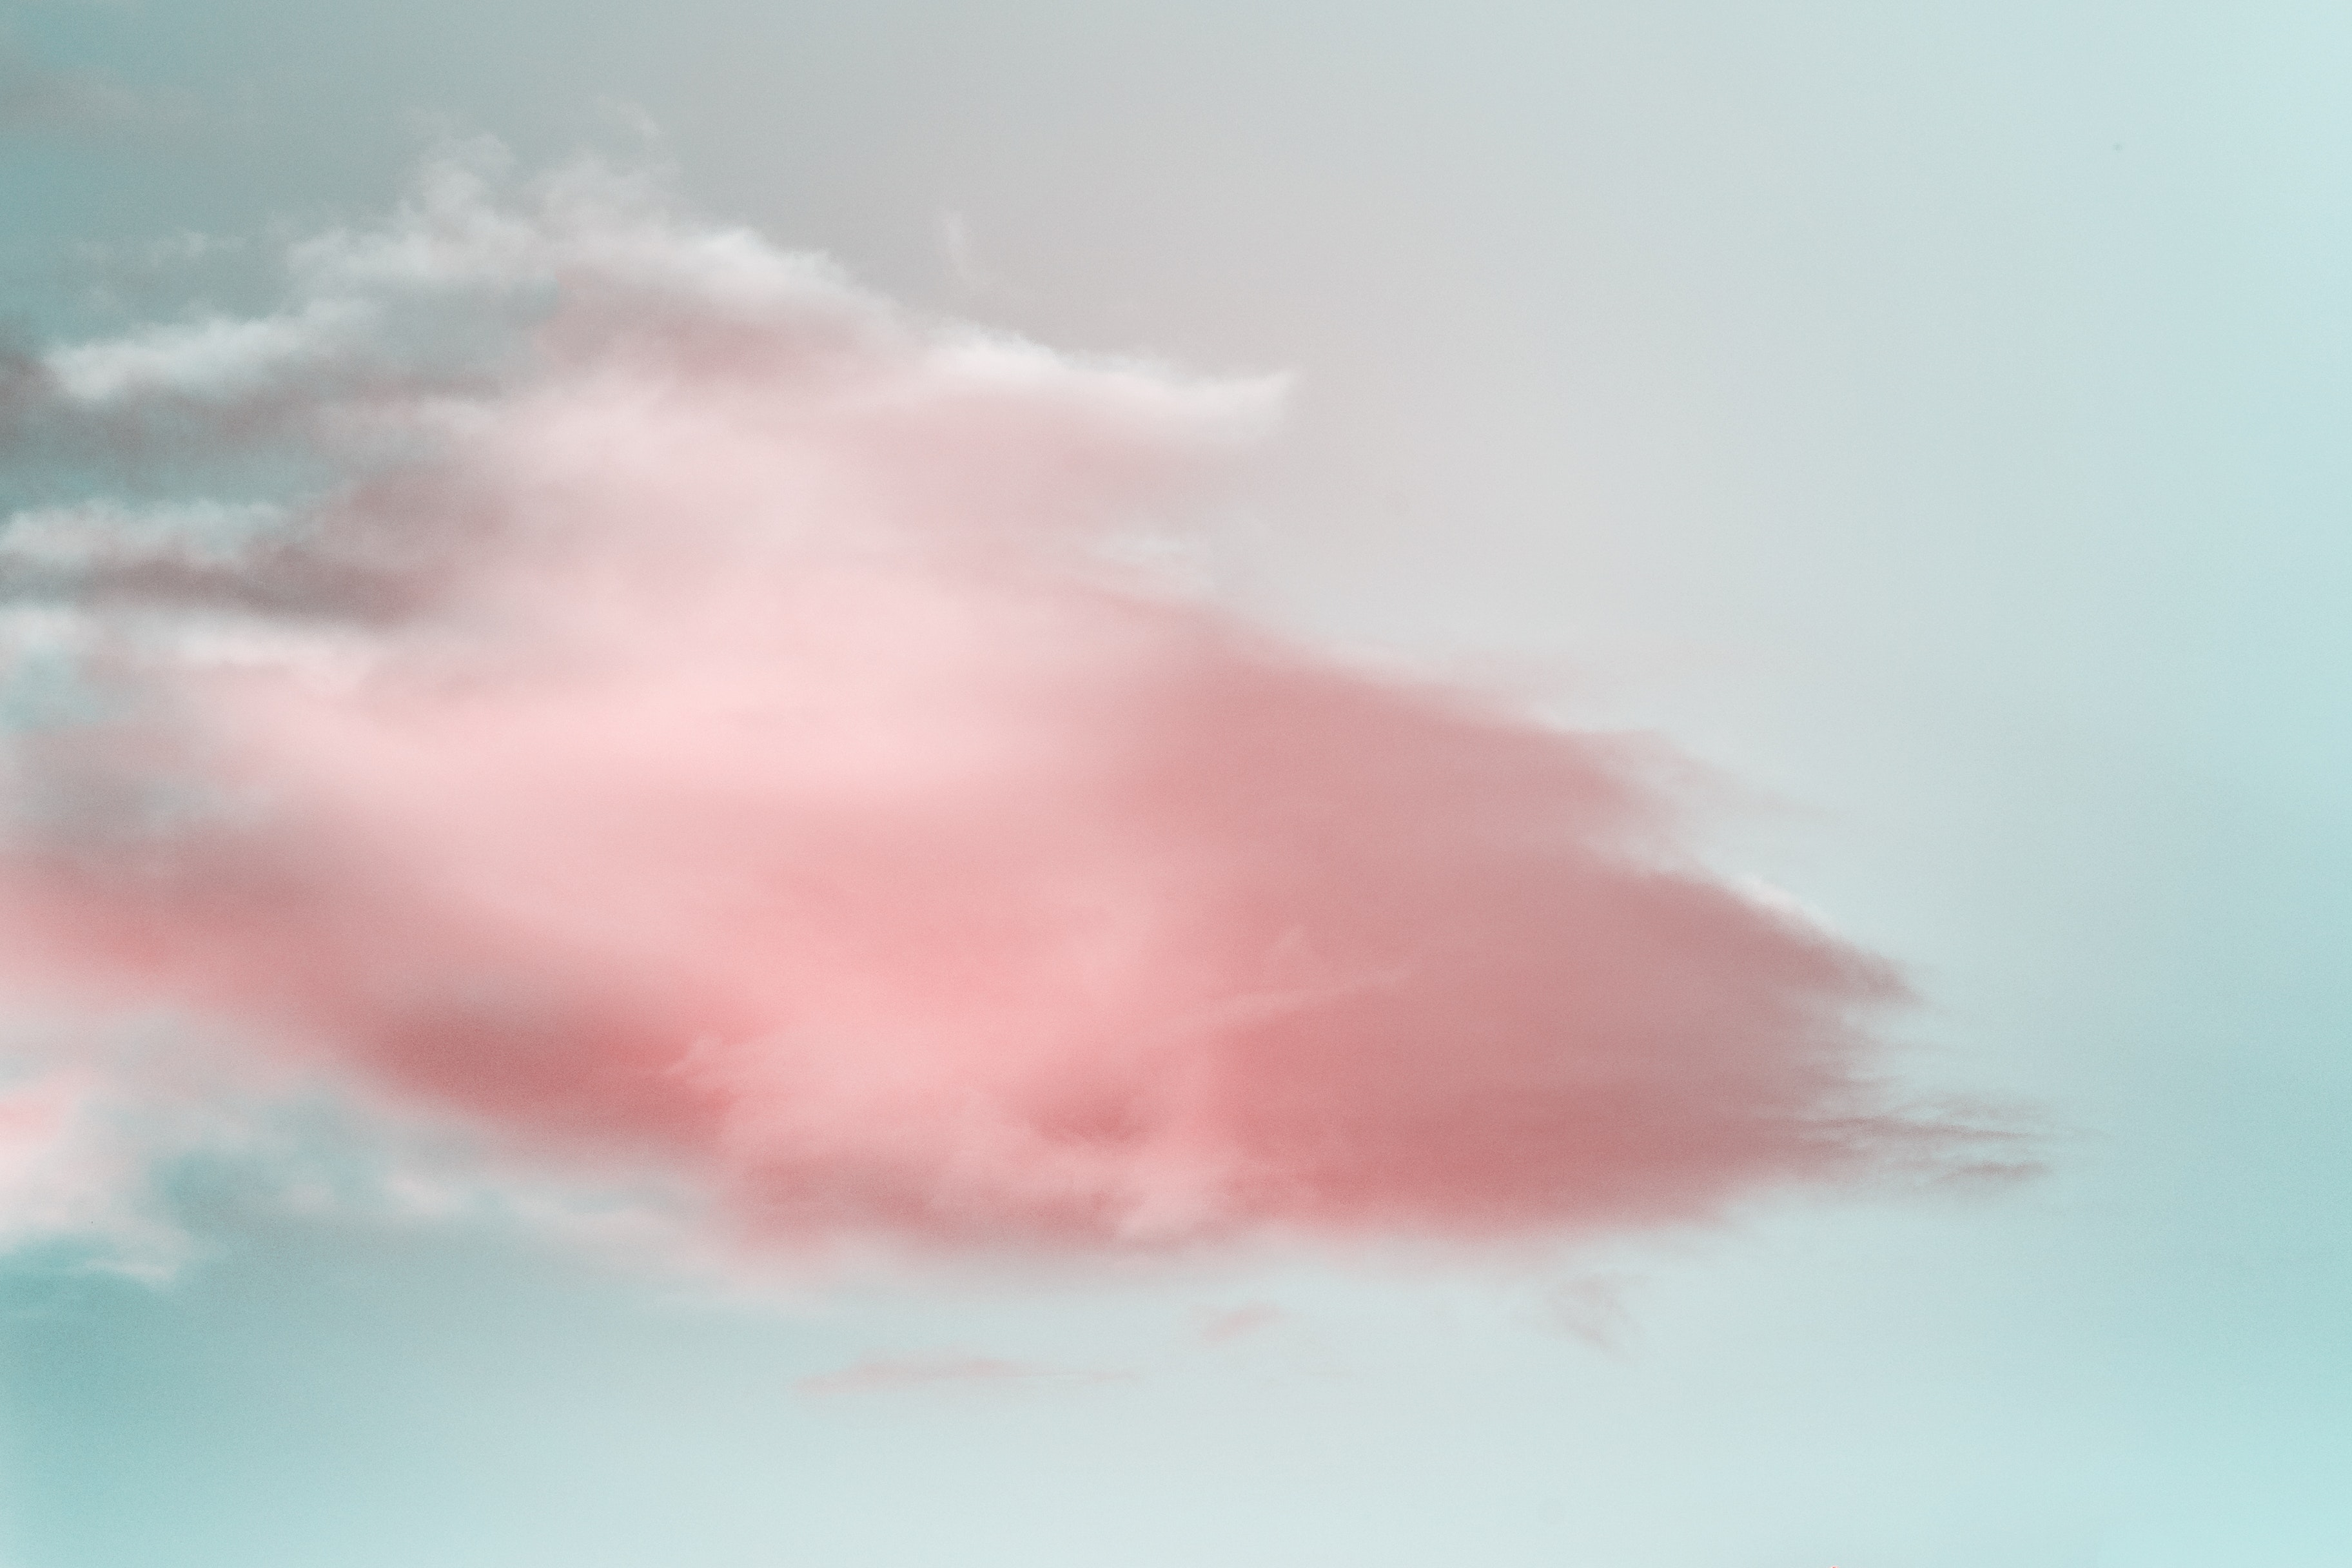
pink, sky, cotton candy, cloud, daytime, atmospheric phenomenon, smoke, geological phenomenon, atmosphere, cumulus, meteorological phenomenon